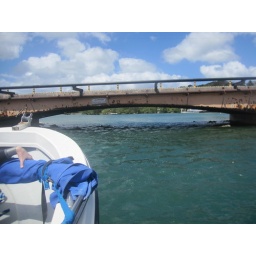
Returning to Colonia -- you have to duck to pass under the Chamorro Bay bridge at high tide!